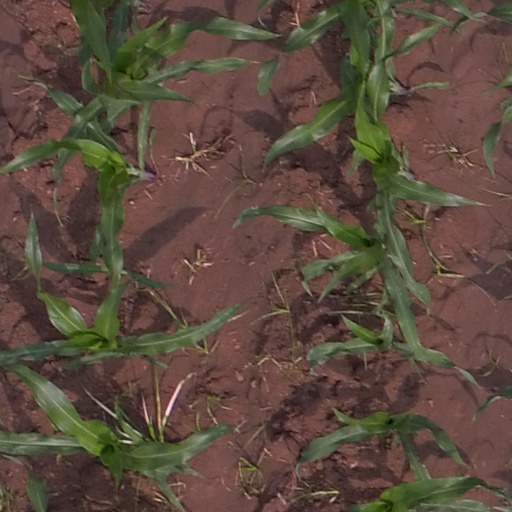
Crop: maize; corn